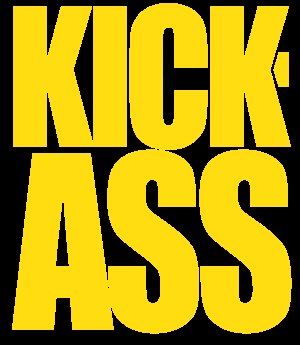
Kick-Ass (film)
Filmens logo
Kick-Ass er en amerikansk/britisk superheltefilm fra 2010, instrueret af Matthew Vaughn. Den er baseret på tegneserien af samme navn af Mark Millar og John Romita, Jr.